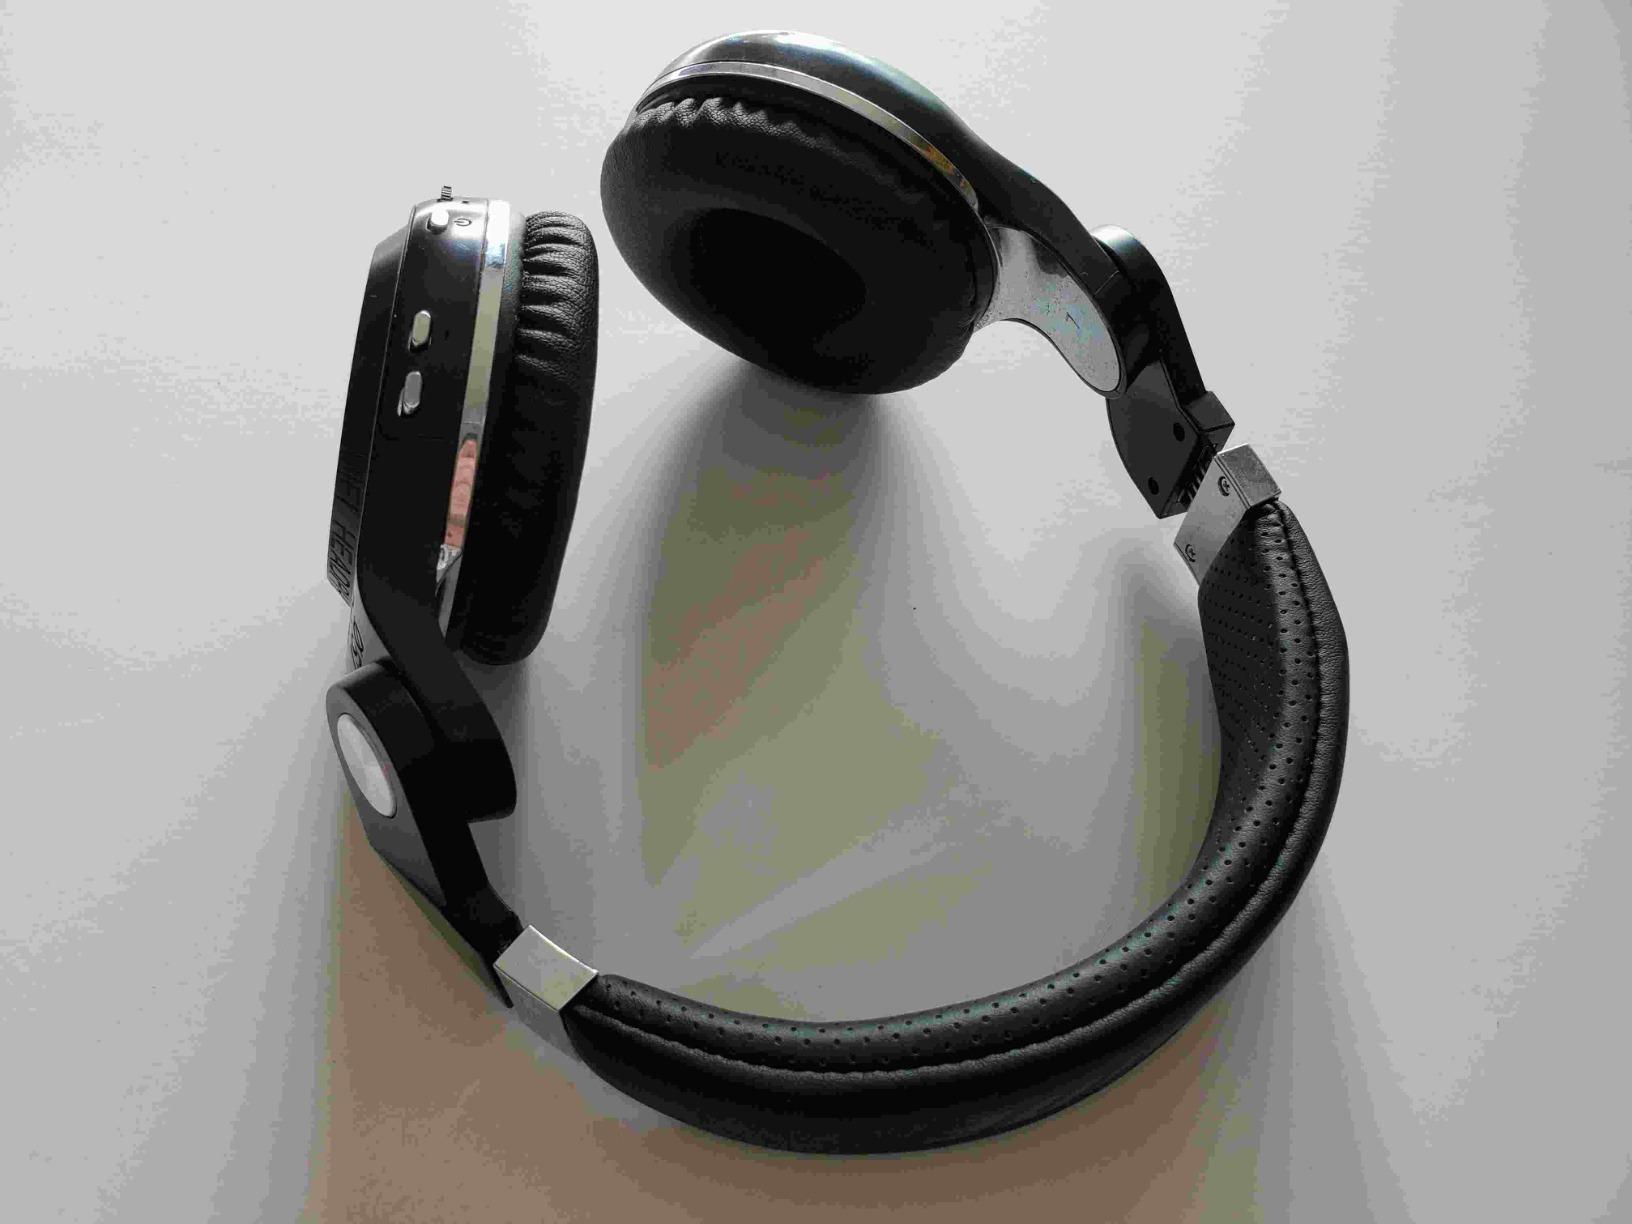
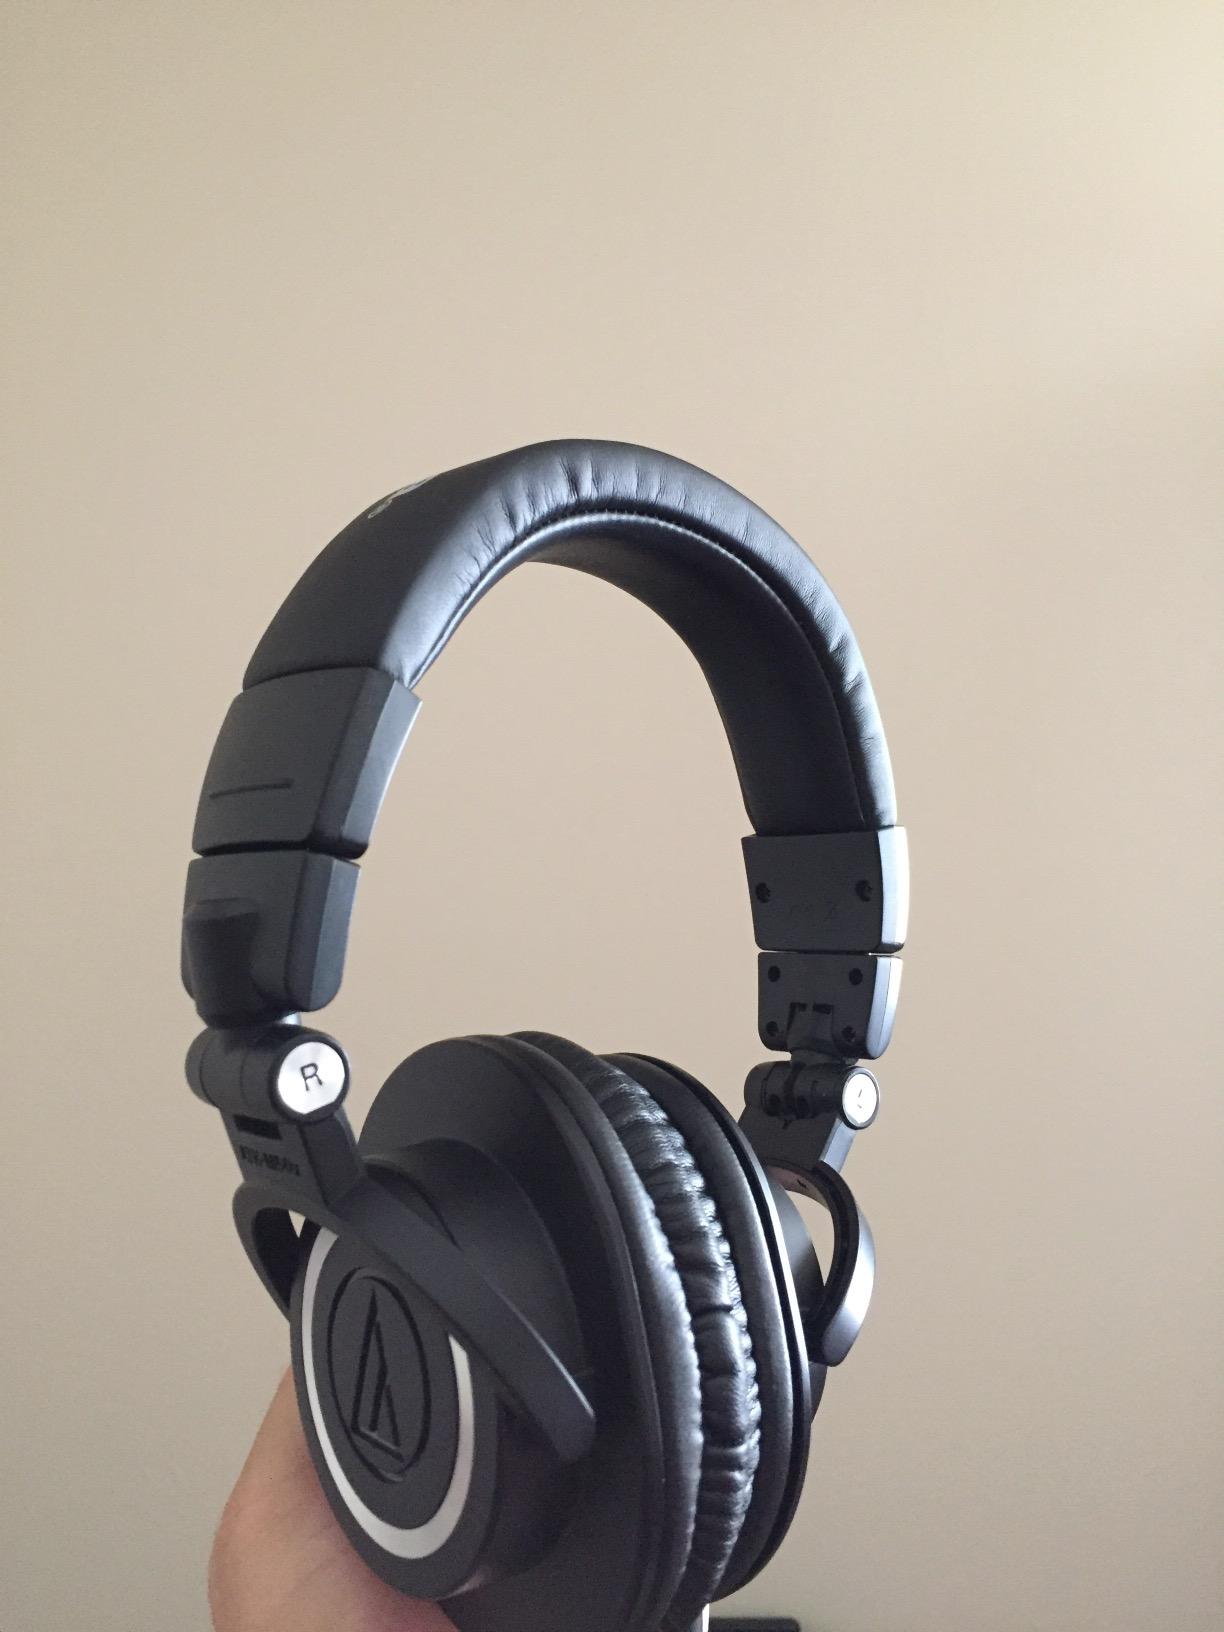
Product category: headphones
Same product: no